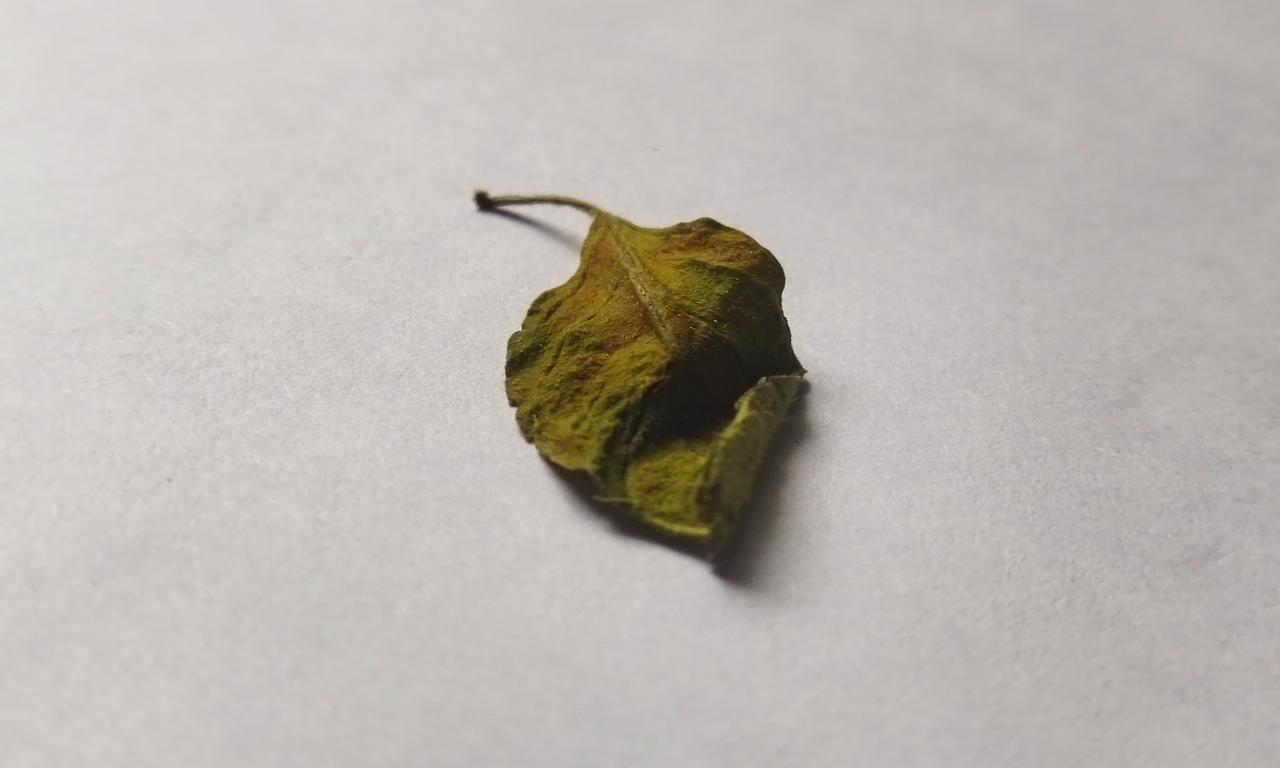
Label: Dried